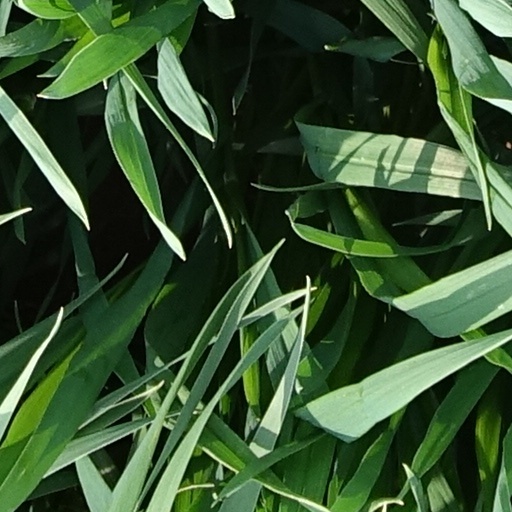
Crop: wheat